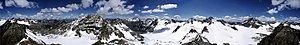
Silvretta / Turisme / Vandreveje
Silvretta er et alpint bjergområde i grænseområdet mellem Østrig og Schweiz. En række toppe når over 3.000 moh. Bjergkæden ligger i det centrale og østlige område af Alperne i delstaterne Tyrol og Vorarlberg i Østrig og Graubünden i Schweiz. De østrigske delstater er knyttet sammen af vejen Silvretta Hochalpenstraße på 2.032 m, og passet ved Bielerhöhe har også en dæmningssø.